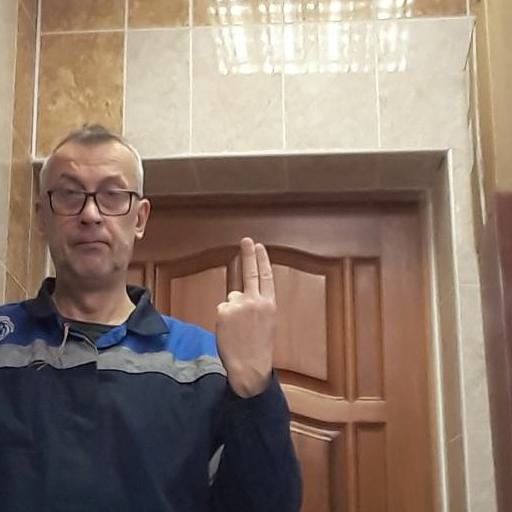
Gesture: two_up_inverted